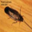
Label: cockroach